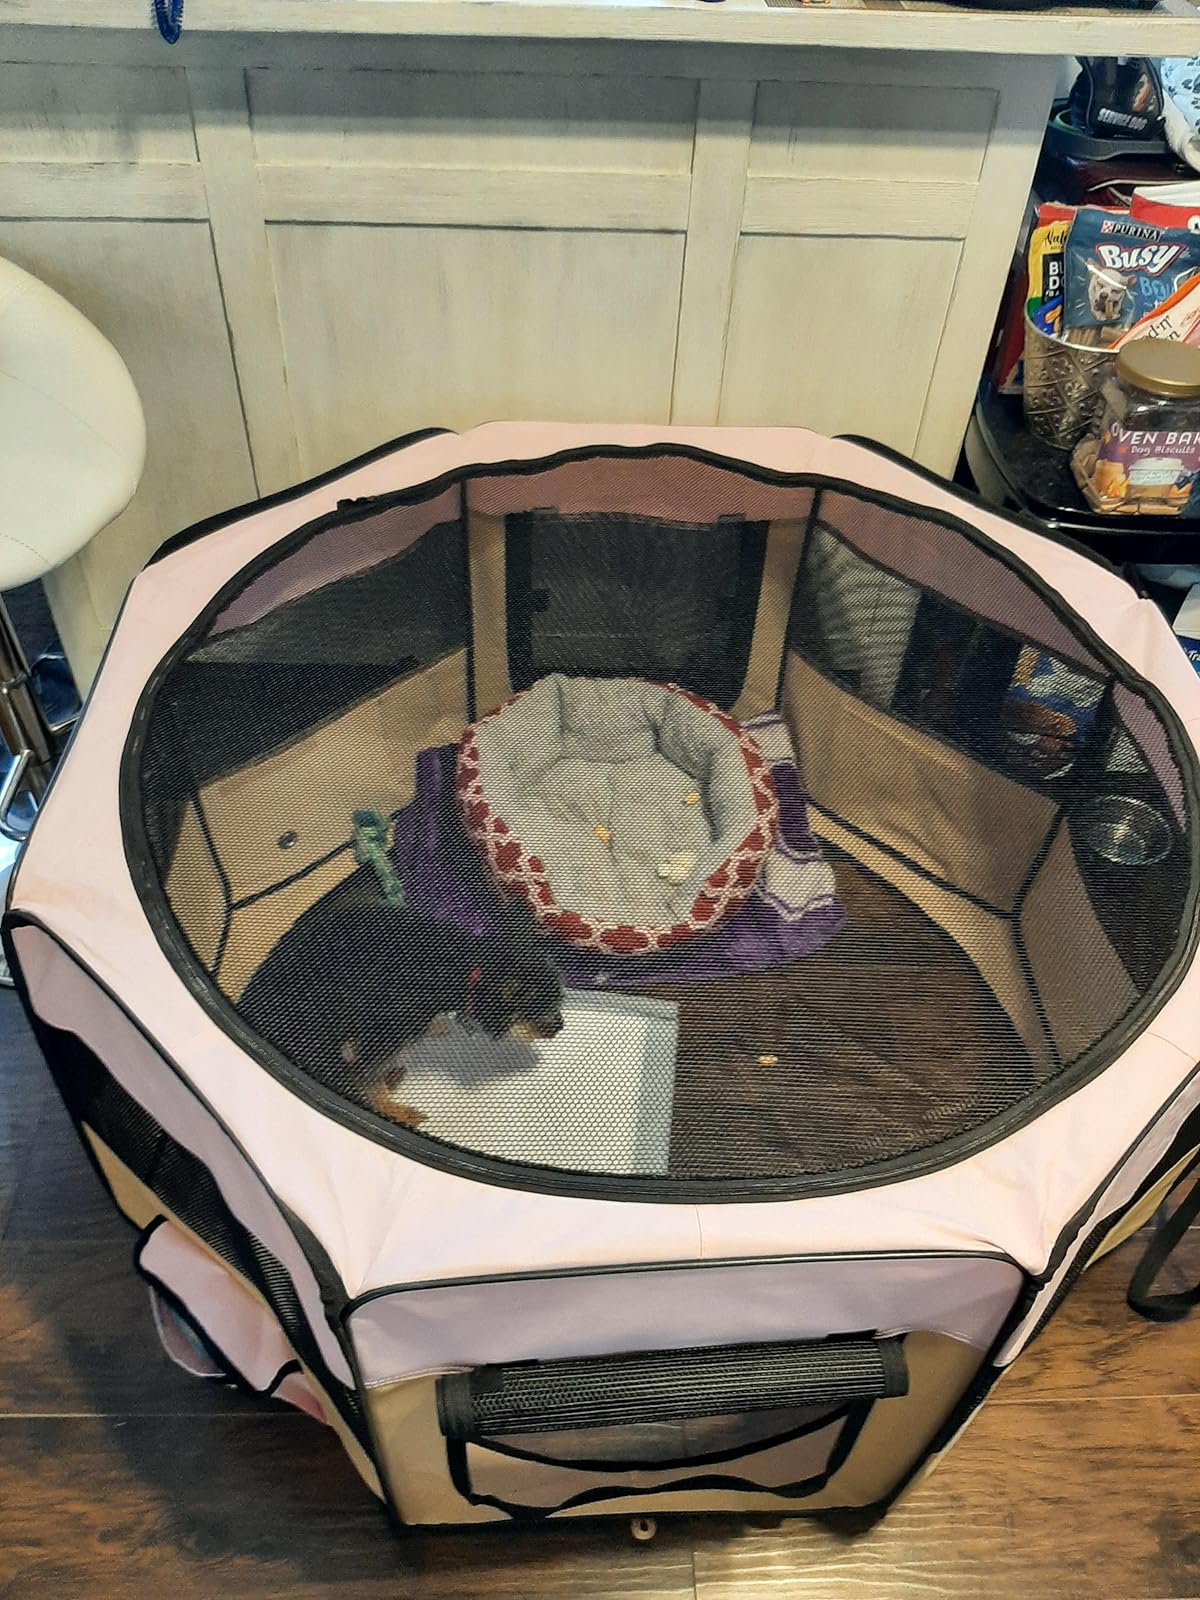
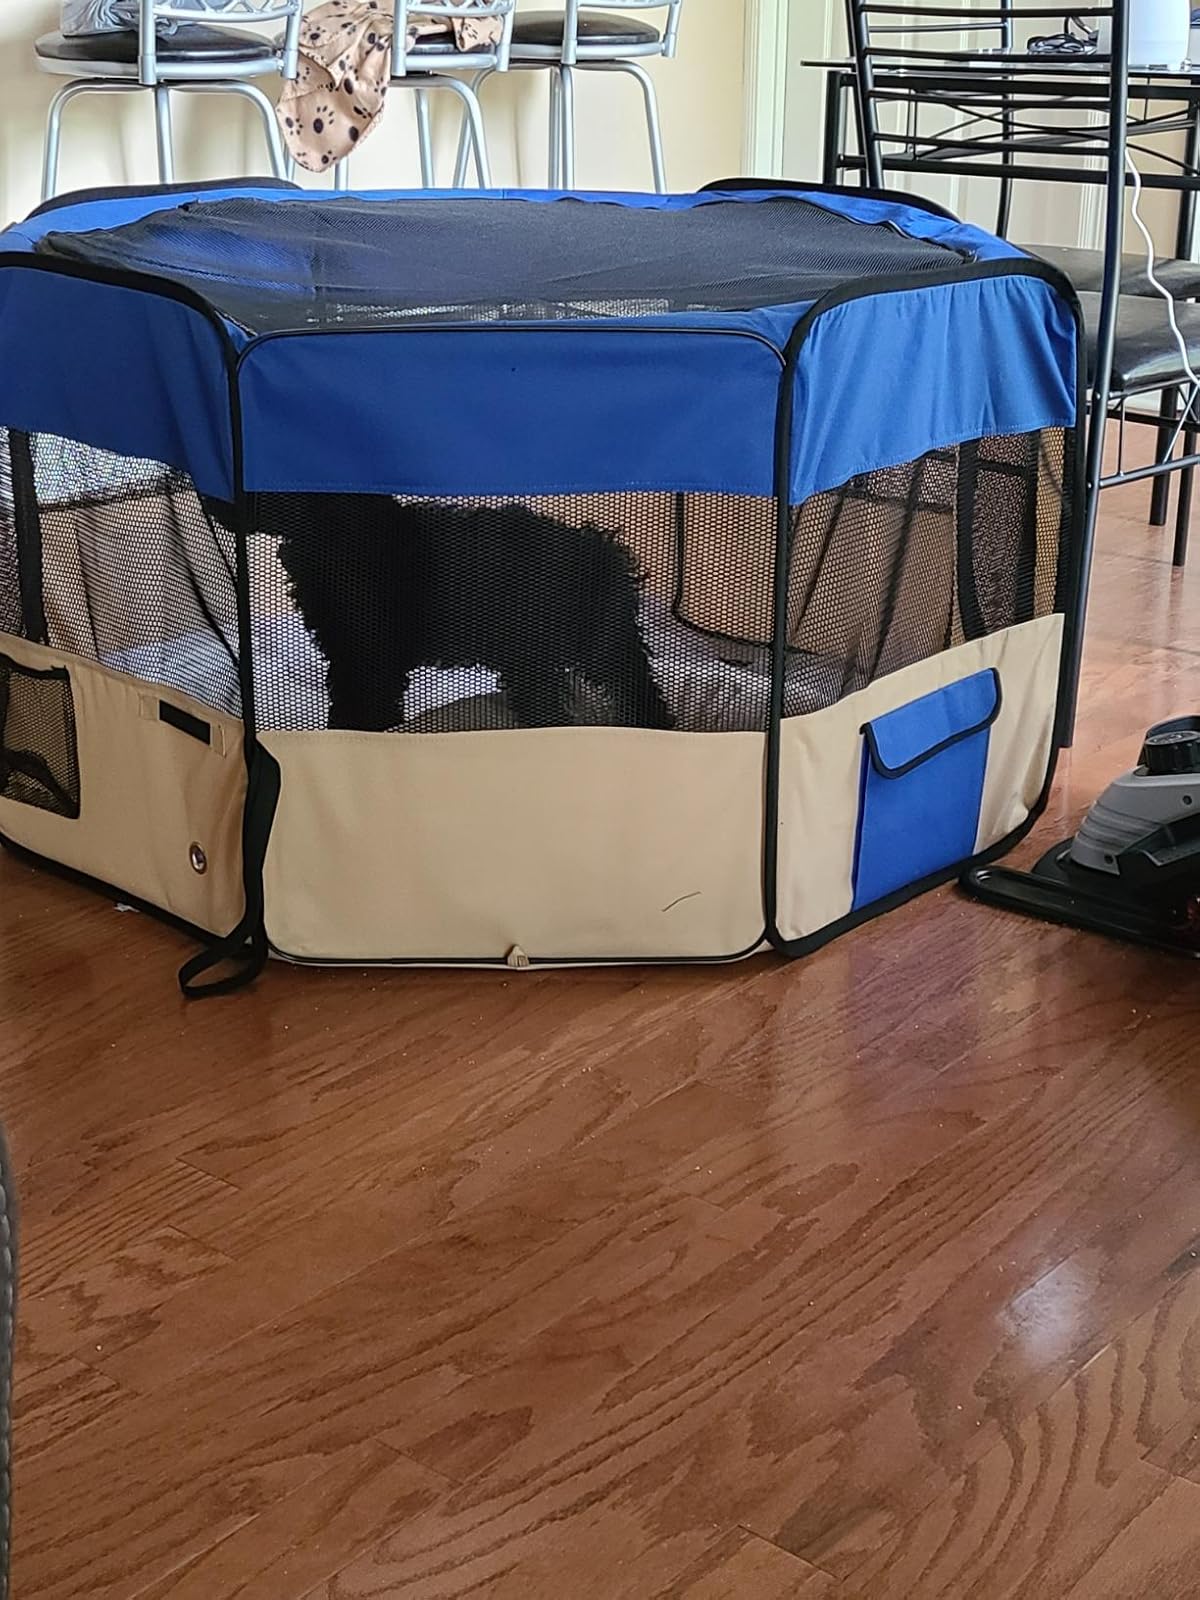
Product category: items_kennel
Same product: no